Carlon Colker

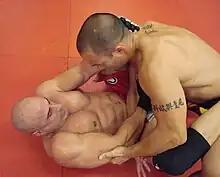
Carlon Colker MMA Training

Immersed in mixed martial arts (MMA) as both participant and coach Colker has helped a number of MMA stars excel. In 2008, former UFC light heavyweight champion Quinton "Rampage" Jackson enlisted Colker's help in his preparation for UFC 92. Colker was also the longtime personal physician, cornerman, and training partner for former UFC middleweight Champion Frank Shamrock, under which Colker is a Shamrock Instructor.